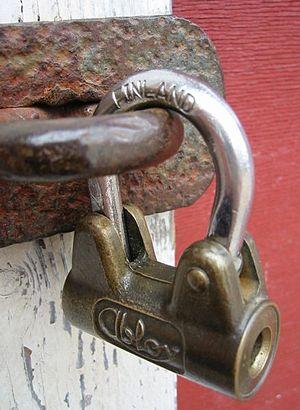
Assa Abloy est une entreprise suédoise qui fabrique et vend des serrures, des cylindres, des produits électromécaniques, des portes et équipements de sécurité, partout dans le monde. Elle est cotée à la Bourse de Stockholm depuis 1994.